Prediction and Research Moored Array in the Atlantic

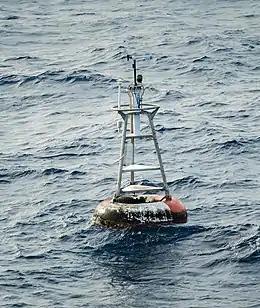
The "Null Island" buoy in 2017

The Prediction and Research Moored Array in the Atlantic (PIRATA) is a system of moored observation buoys in the tropical Atlantic Ocean which collect meteorological and oceanographic data. The data collected by the PIRATA array helps scientists to better understand climatic events in the Tropical Atlantic and to improve weather forecasting and climate research worldwide. Climatic and oceanic events in the tropical Atlantic, such as the Tropical Atlantic SST Dipole affect rainfall and climate in both West Africa and Northeast Brazil. The northern tropical Atlantic is also a major formation area for hurricanes affecting the West Indies and the United States. Alongside the RAMA array in the Indian Ocean and the TAO/TRITON network in the Pacific Ocean, PIRATA forms part of the worldwide system of tropical ocean observing buoys.